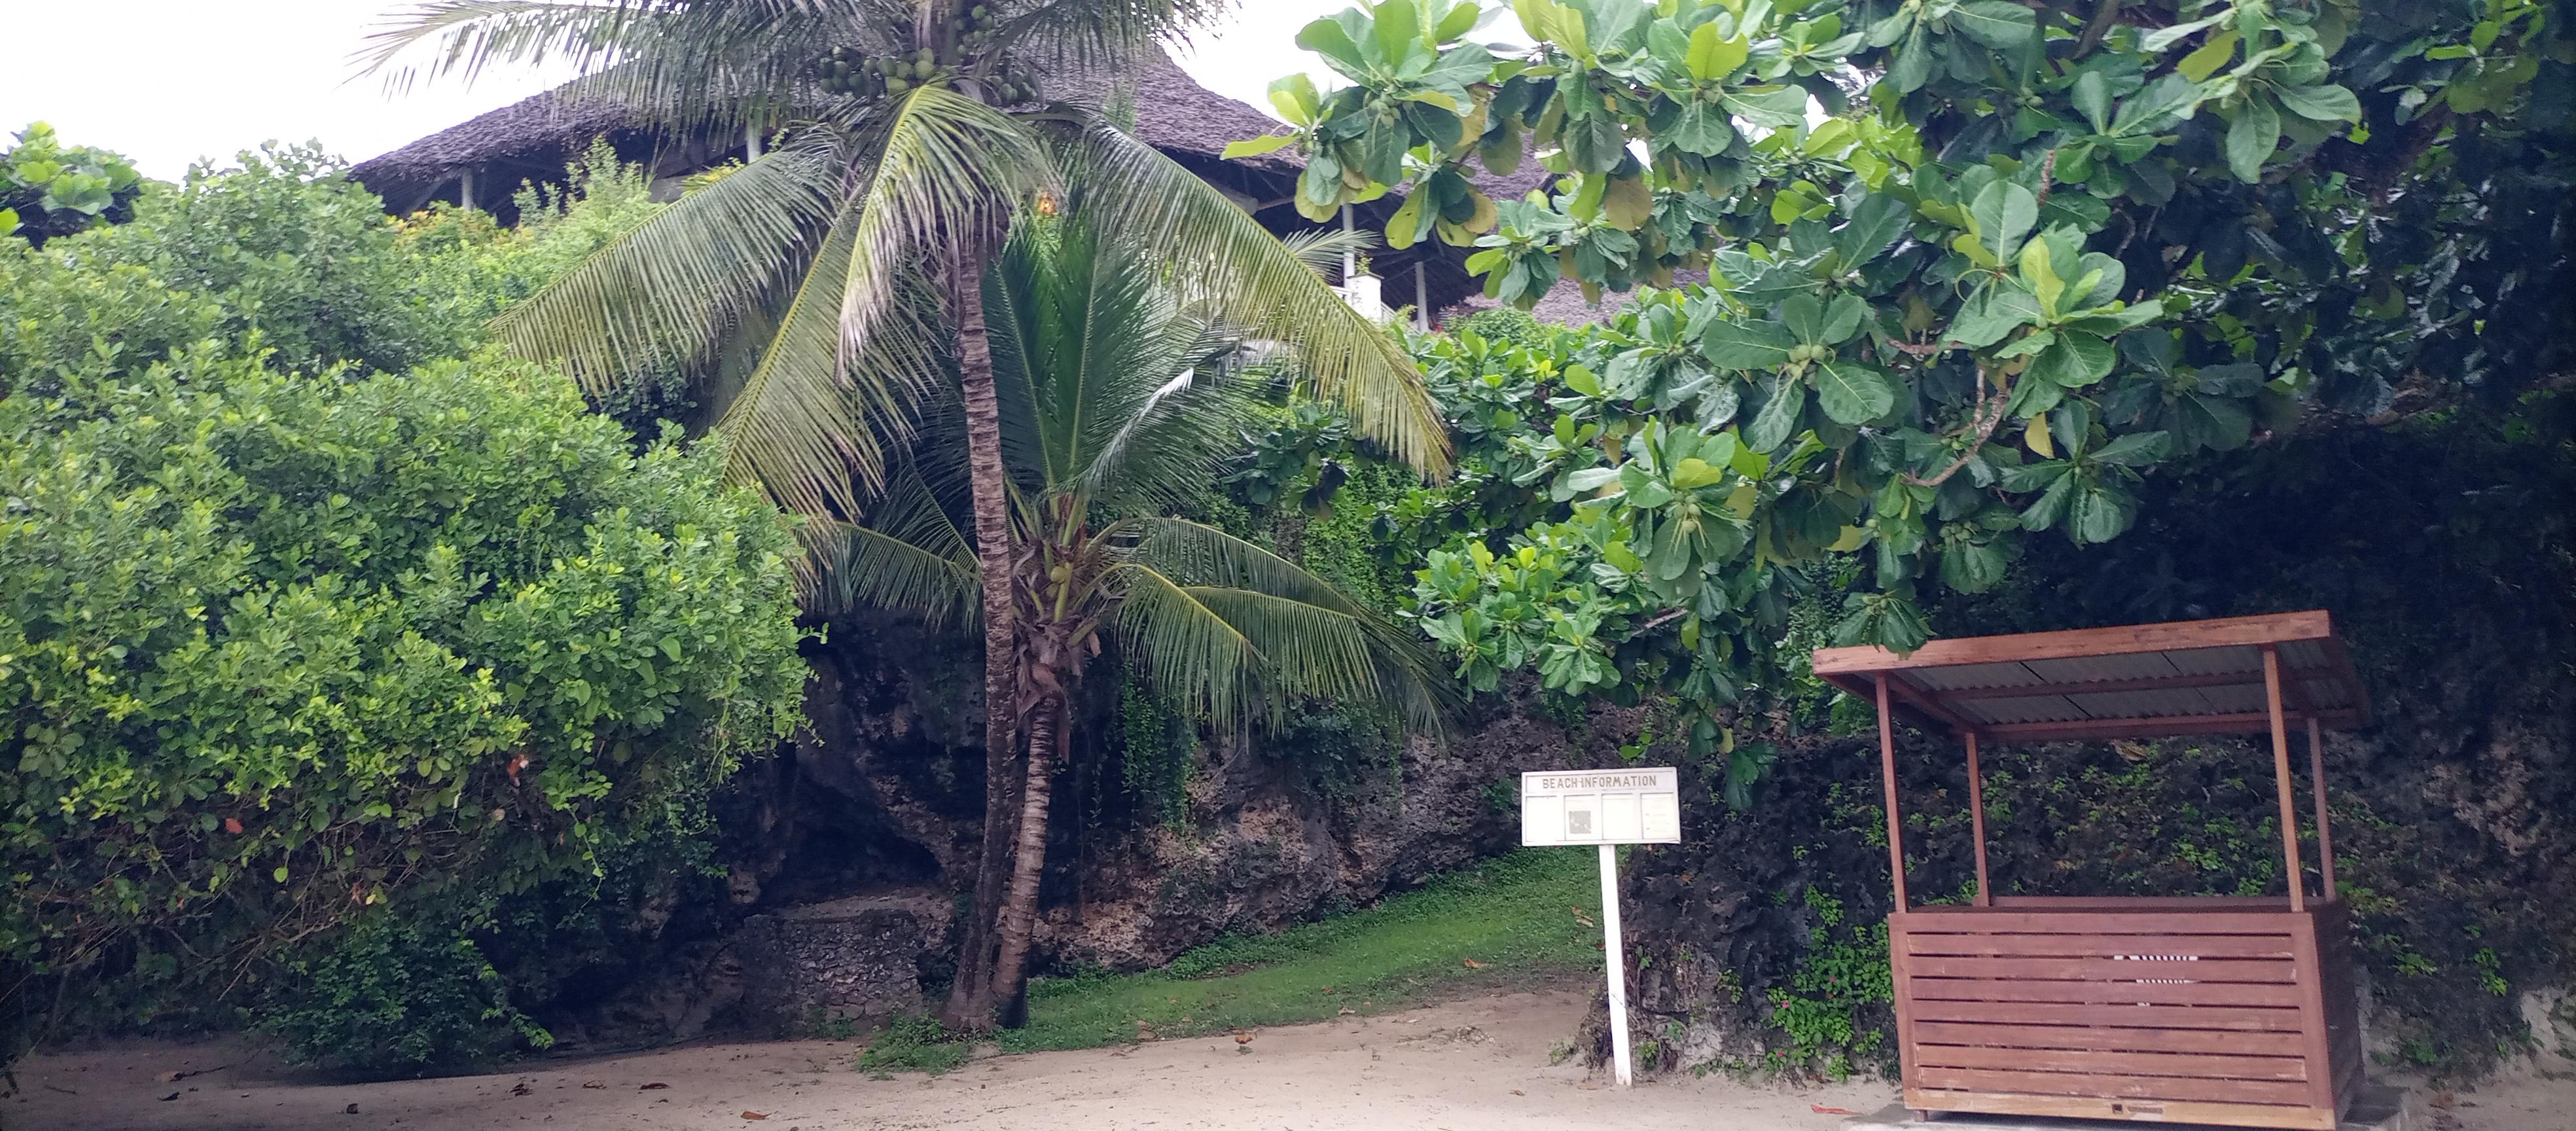
Hapa mahali kunapendeza sana. Unafurahisha na kuvutia watu kuja kujipumzisha. Tunaona miti mikubwa mikubwa za minazi, miembe, na kando yake, tunaona kijibanda kiliyoko. Kwa umbali tunaona jua.